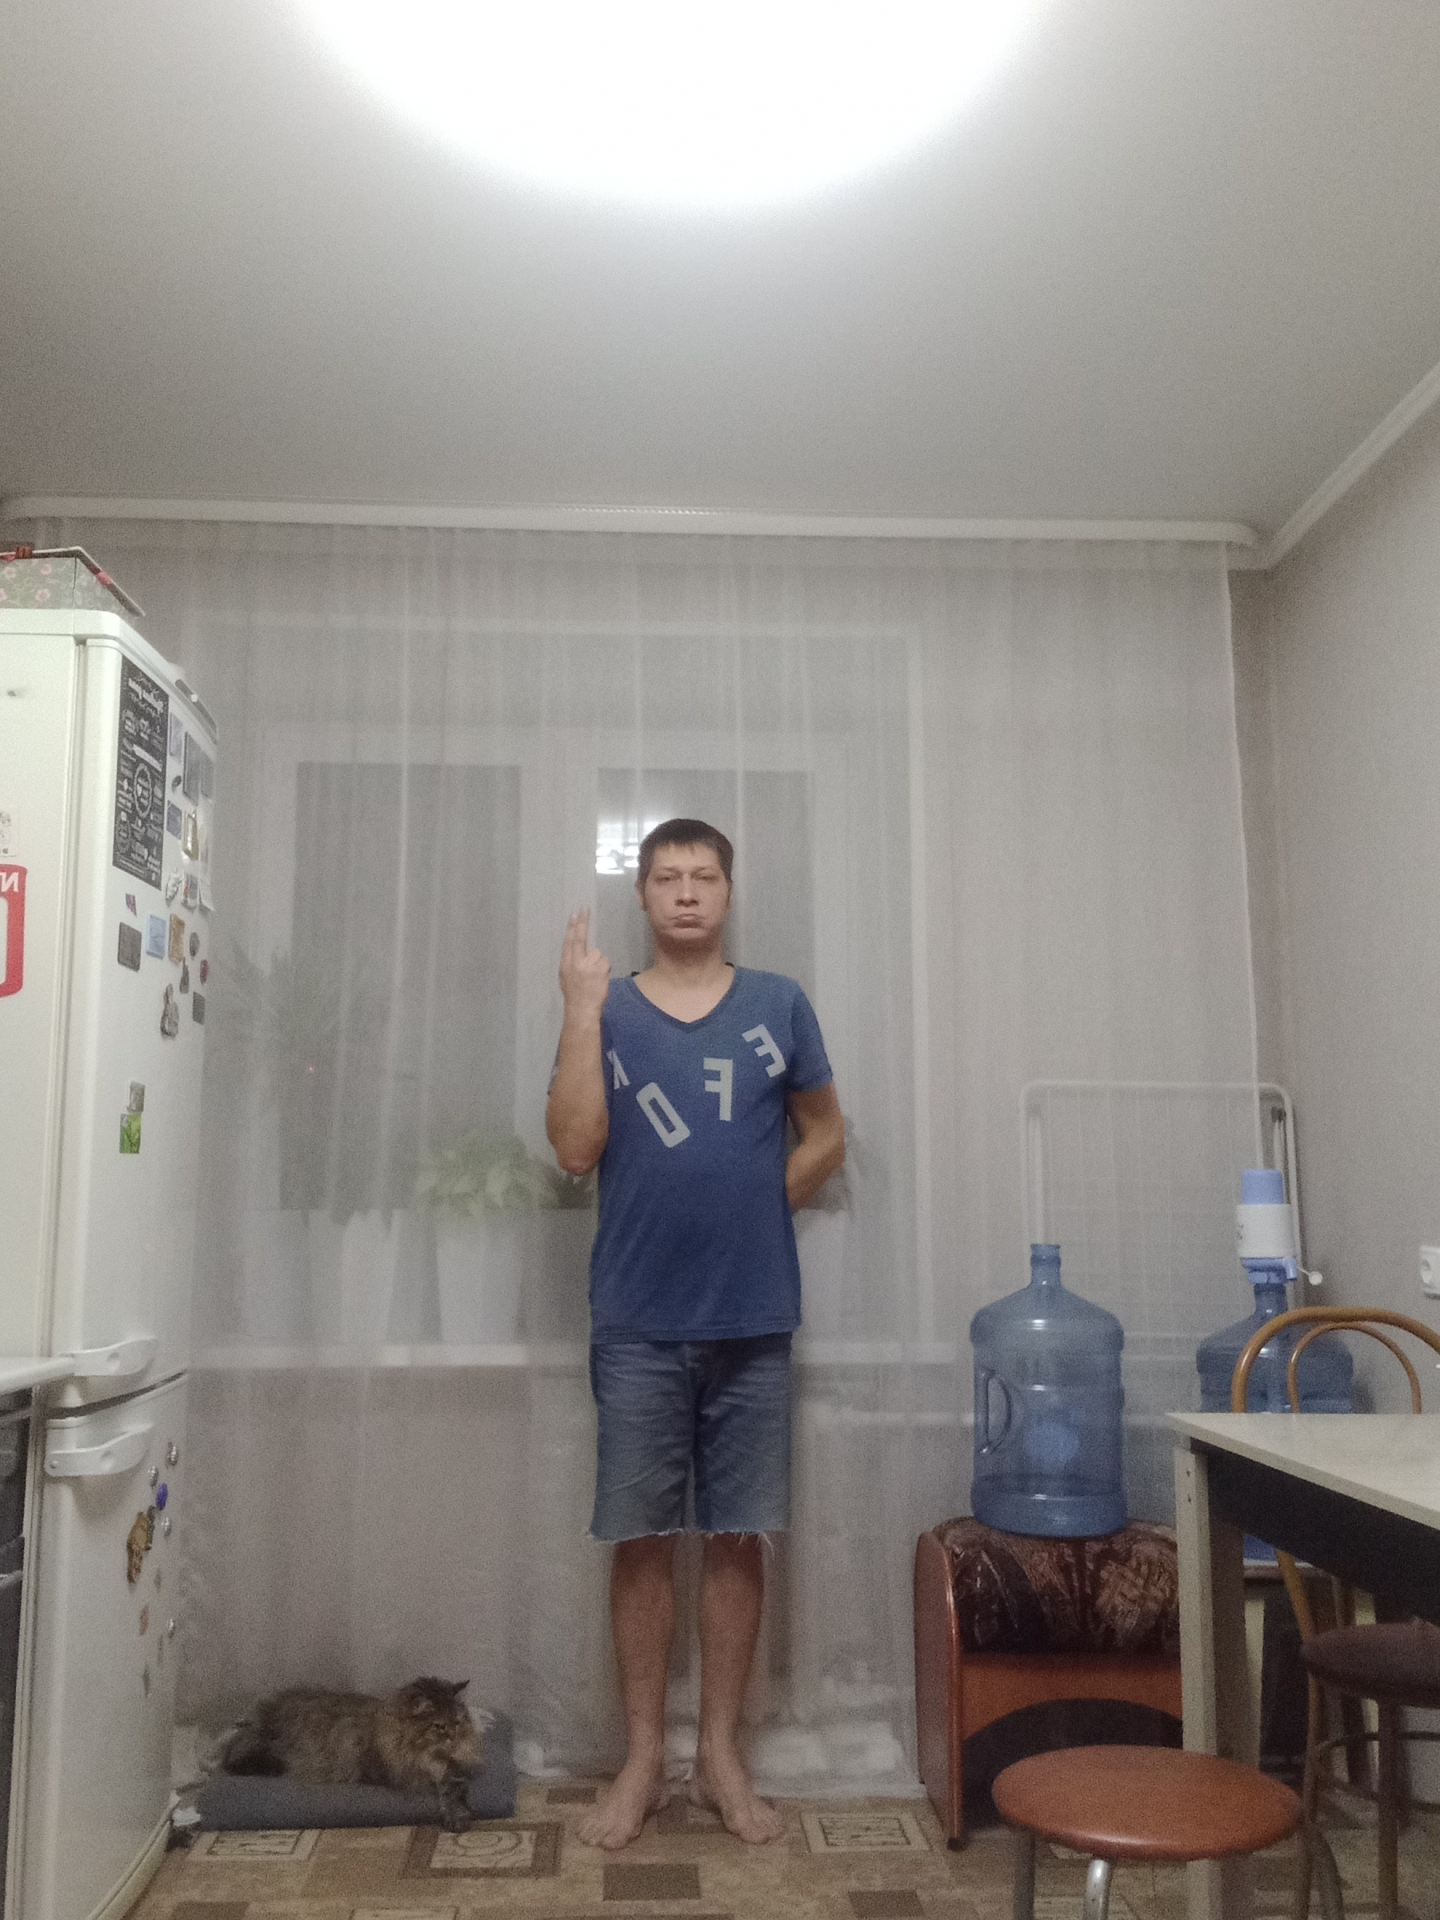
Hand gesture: two_up_inverted